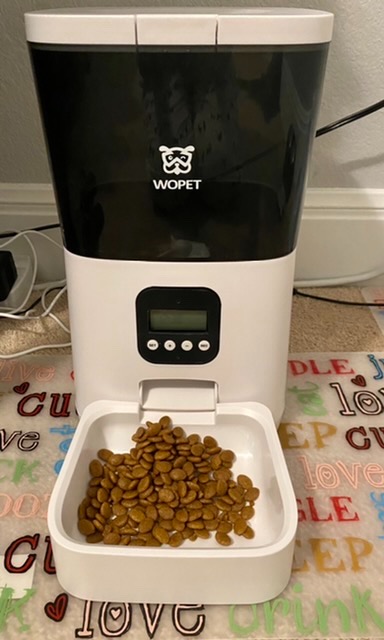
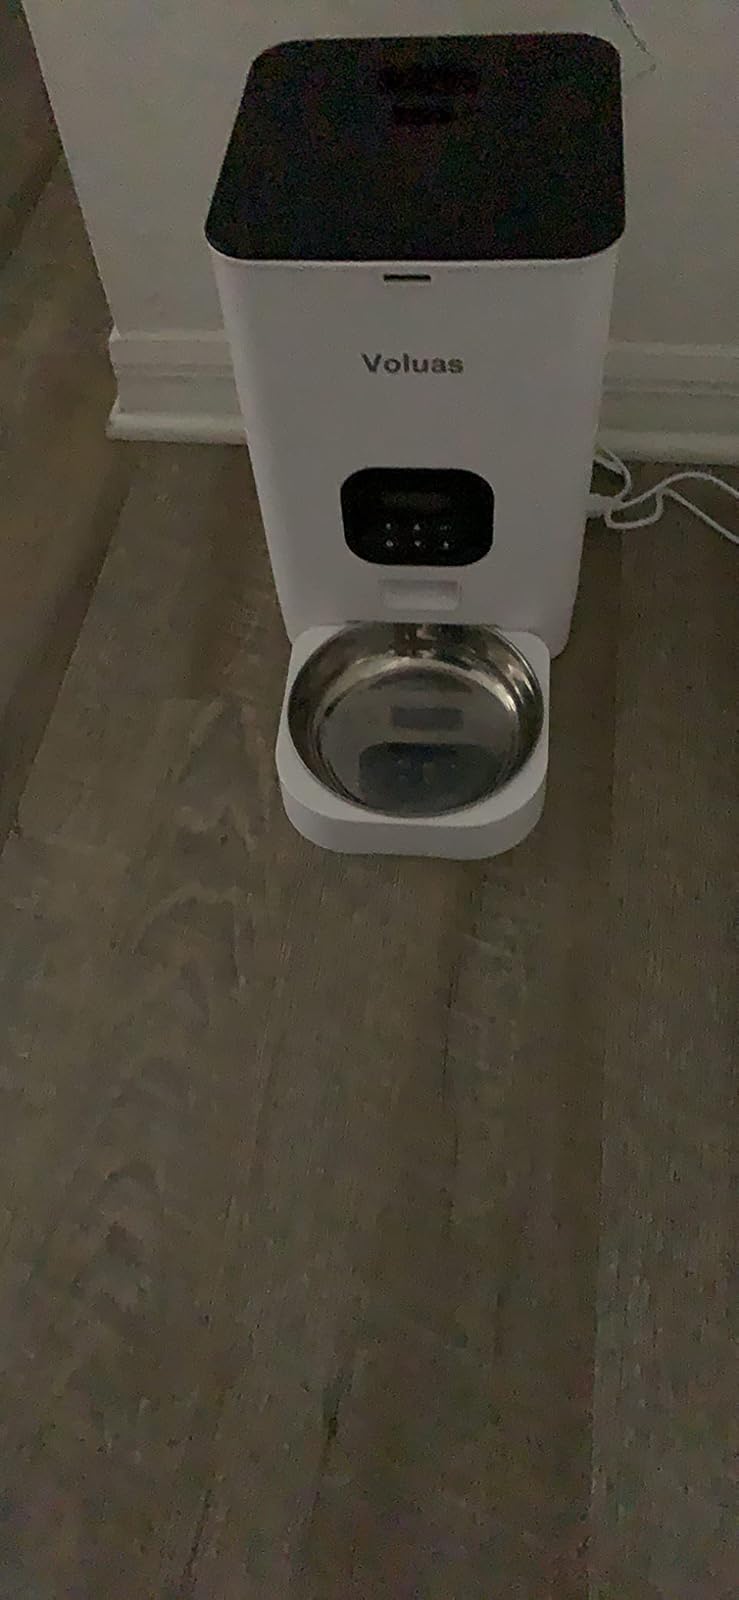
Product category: items_feeder
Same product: no